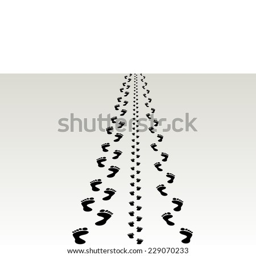
foot prints of men , women and children .